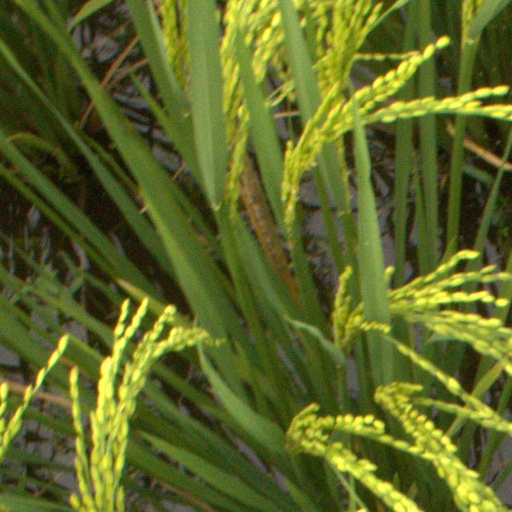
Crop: rice